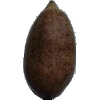
Label: Nut Pecan 1